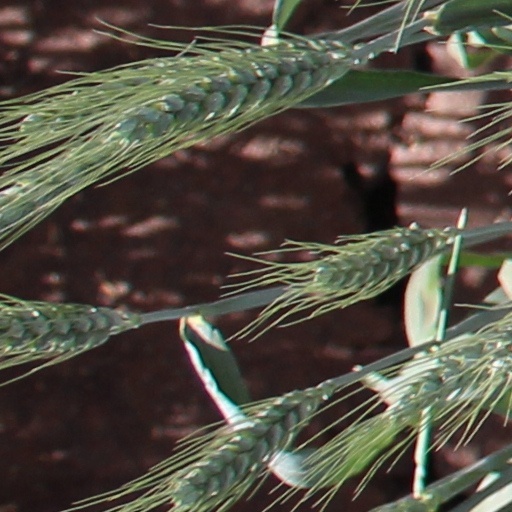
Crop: wheat